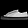
Label: Sneaker